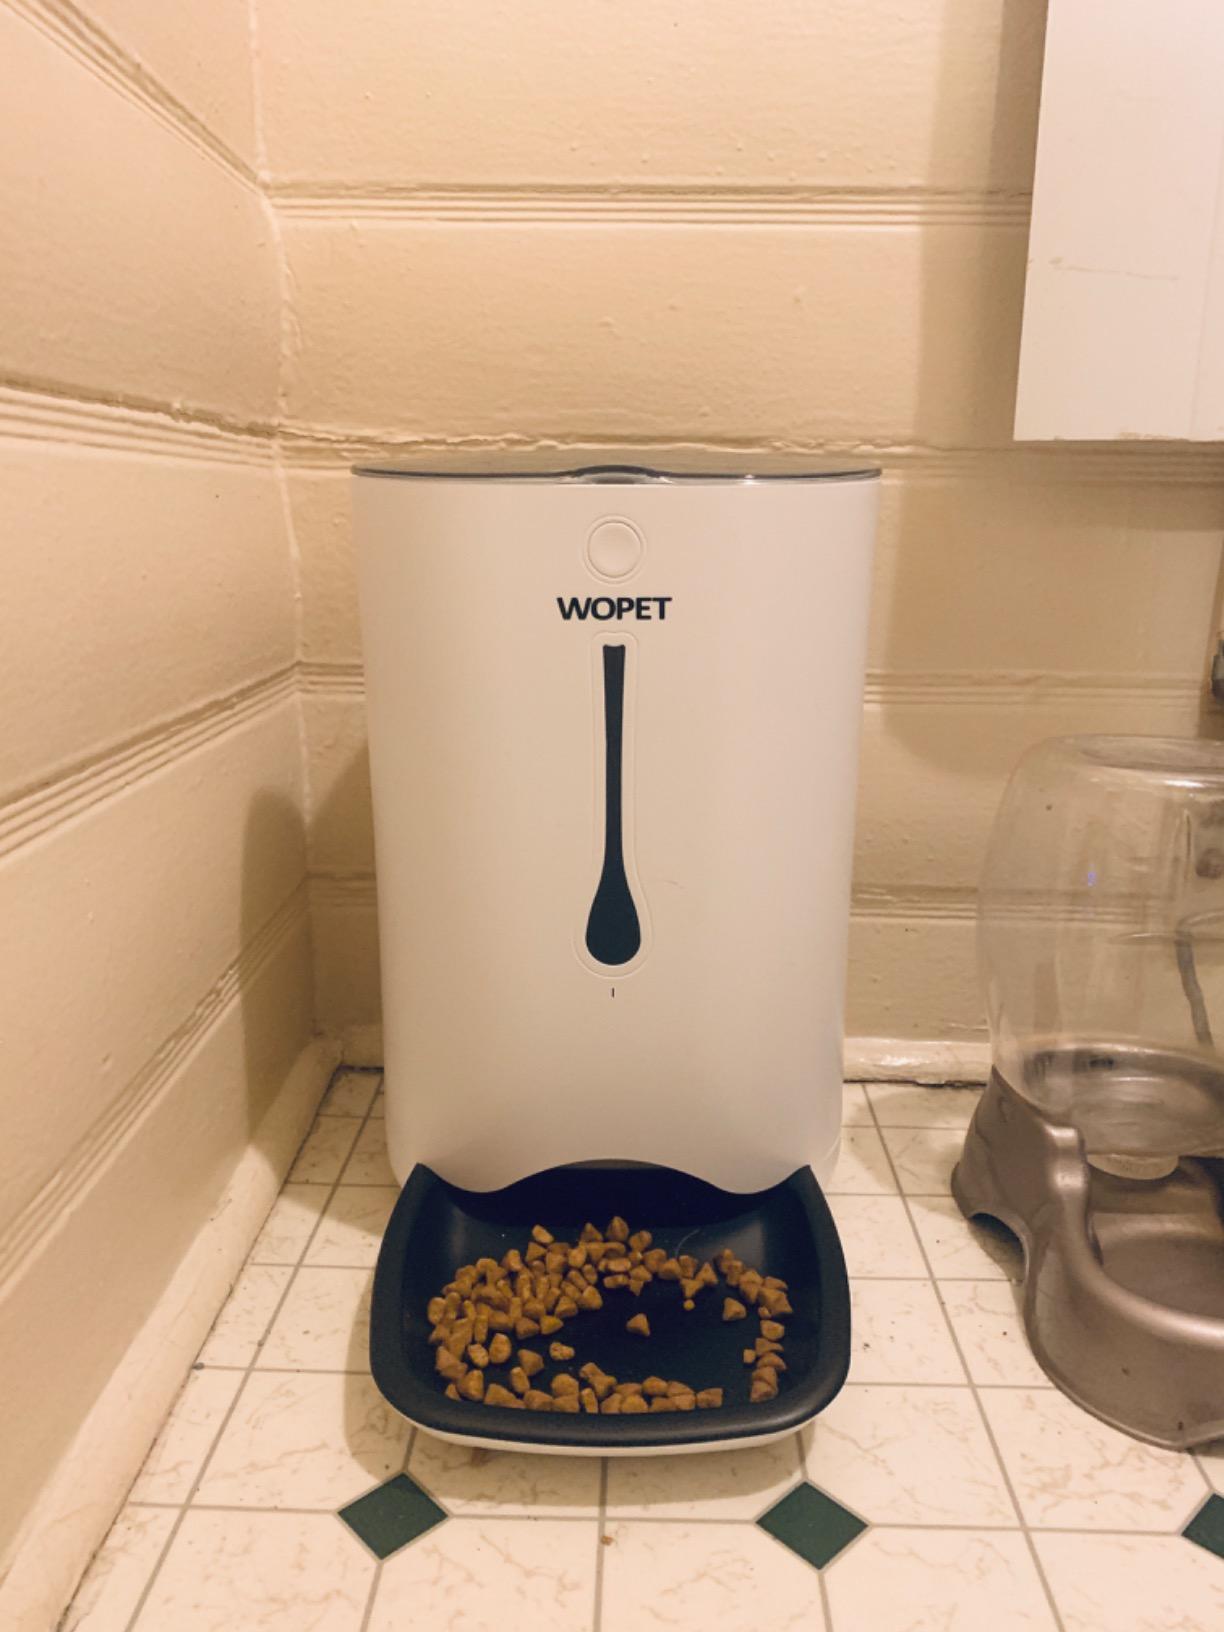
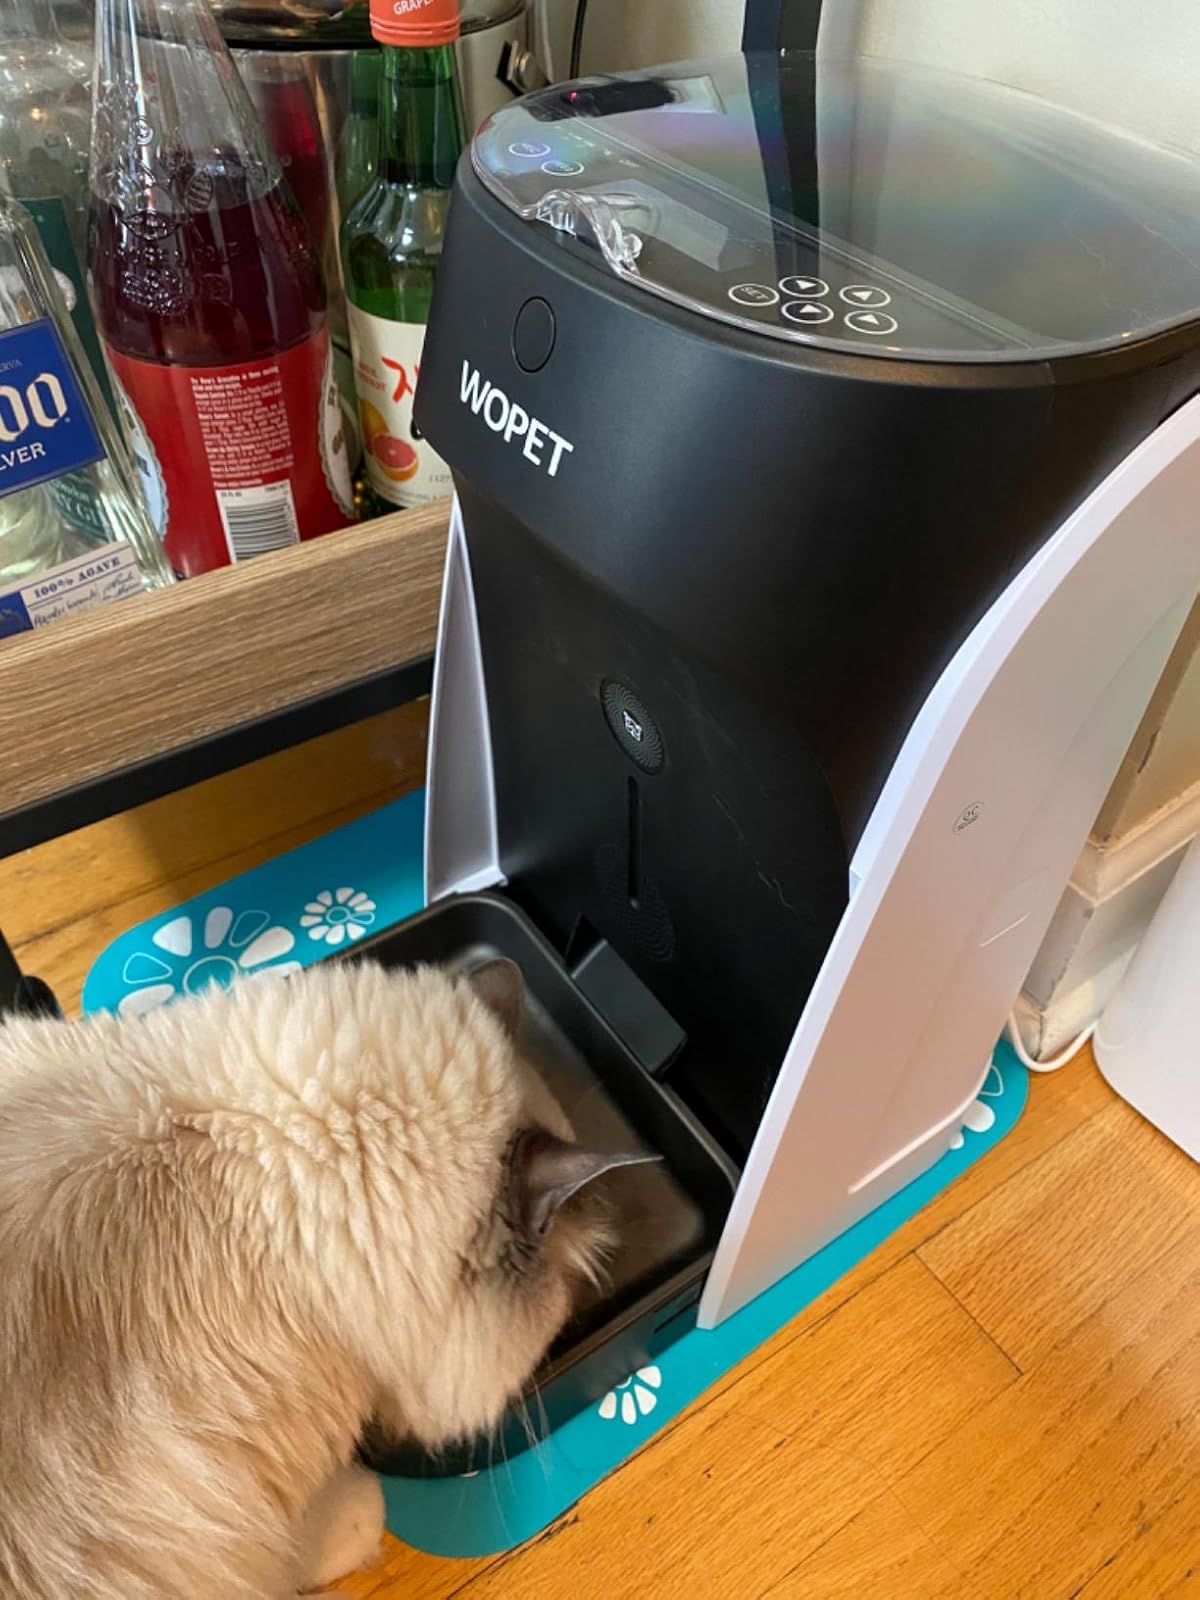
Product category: items_feeder
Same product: no